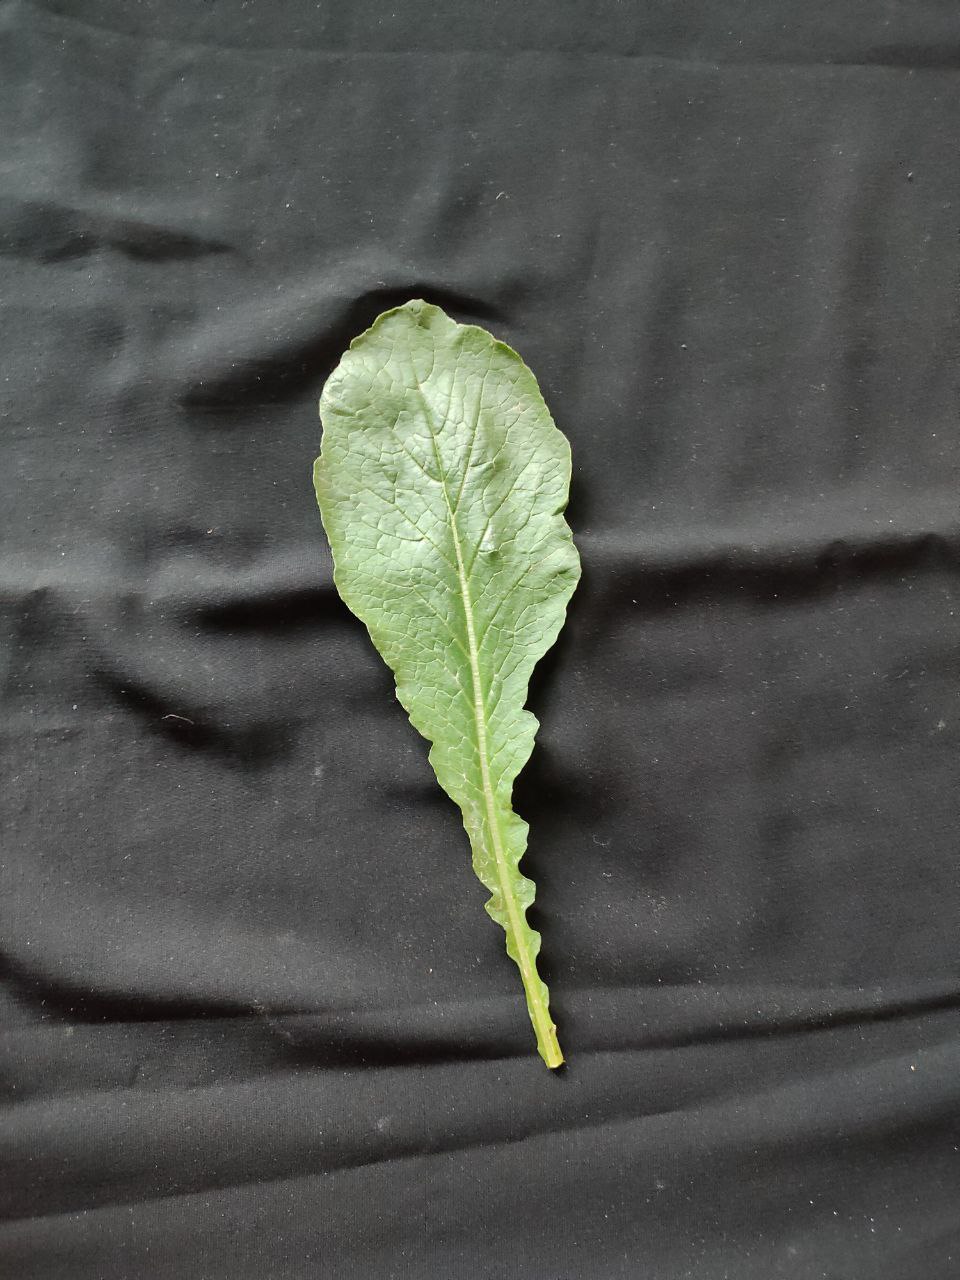
Label: Fresh leaf